DCTV (TV station)

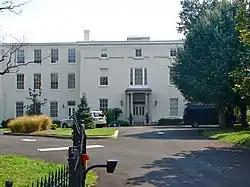
DCTV Station

DCTV, also known as "Public Access Corporation of the District of Columbia", is a Washington, DC's television station dedicated completely to local programming created by and for DC and metropolitan area communities.